Eremophila bowmanii

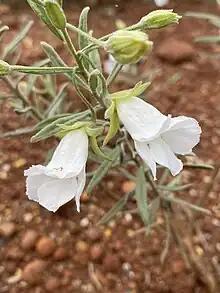
Subsp. "bowmanii" (white form) in the Australian Botanic Garden

Eremophila bowmanii, also known as silver turkeybush, Bowman's poverty bush and flannel bush, is a flowering plant in the figwort family, Scrophulariaceae and is endemic to New South Wales and Queensland in Australia. It is a low to medium, spreading shrub with silvery-grey, hairy foliage and blue to lilac flowers, and sometimes grows in dense thickets with mulga.